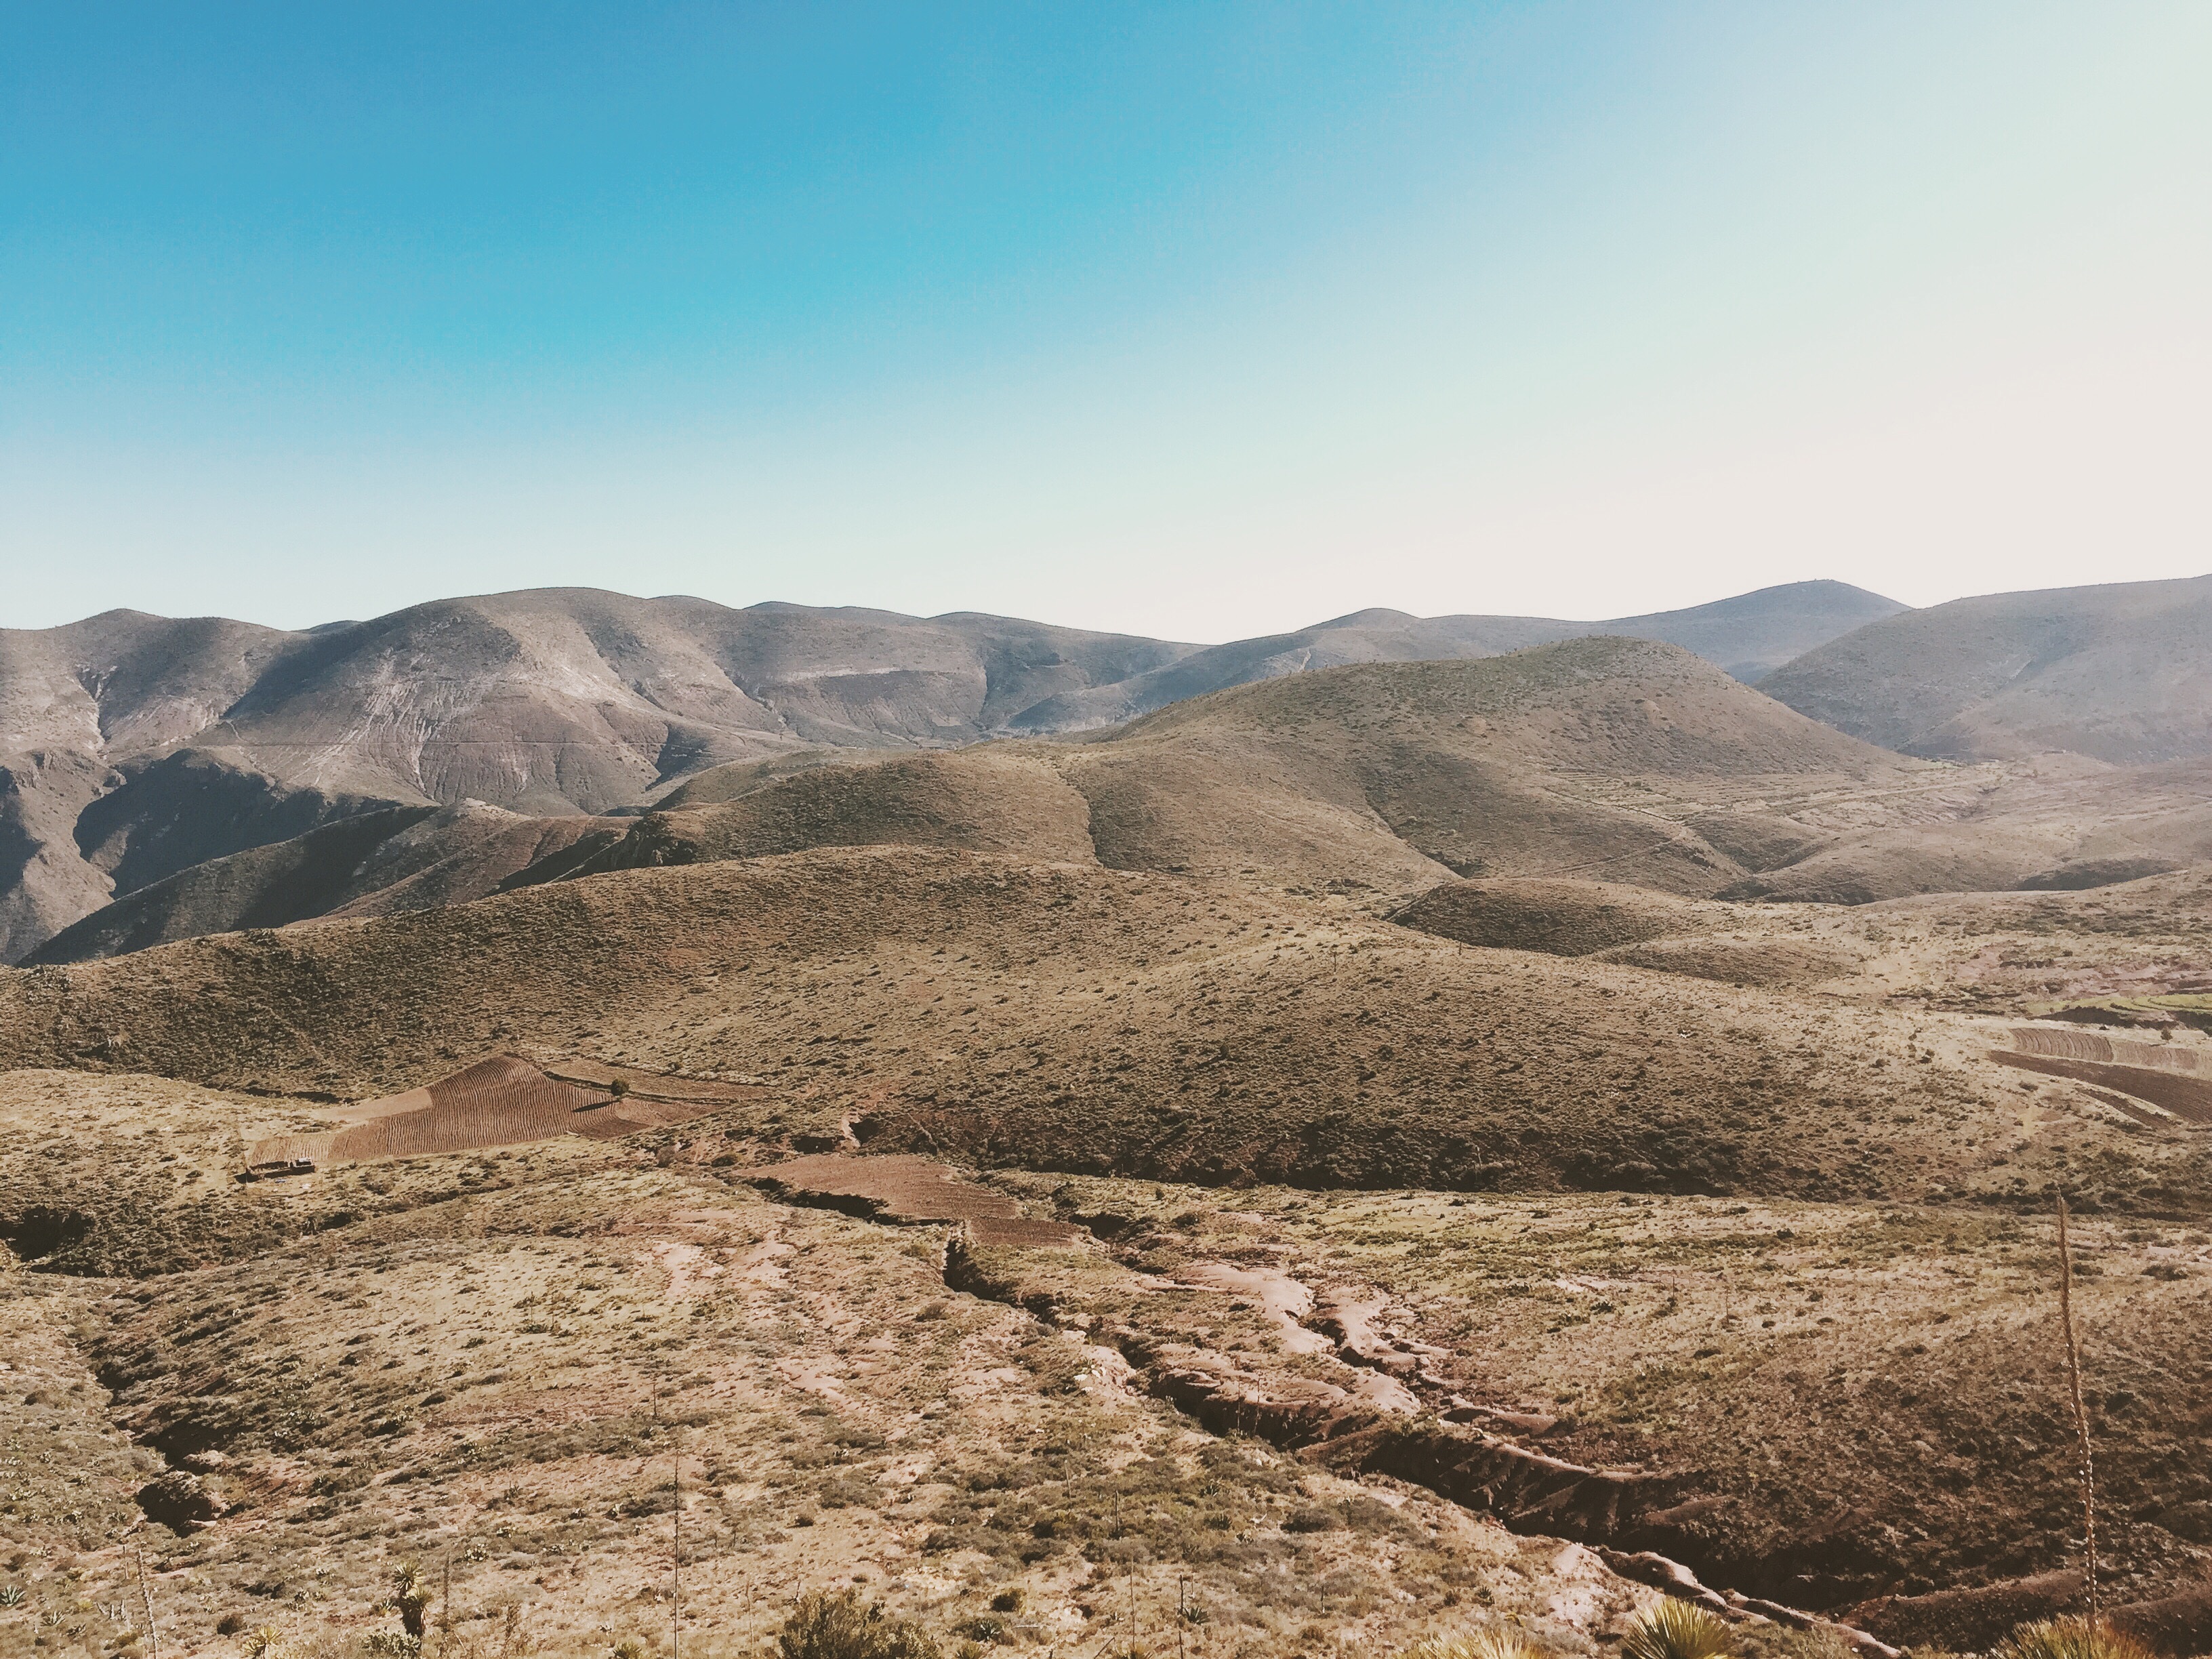
landscape, nature, outdoor, rock, wilderness, mountain, countryside, hill, desert, valley, land, range, dry, environment, brown, soil, ridge, plain, deserted, hills, geology, vegetation, badlands, plateau, fell, highlands, wadi, butte, steppe, landform, natural environment, geographical feature, mountainous landforms